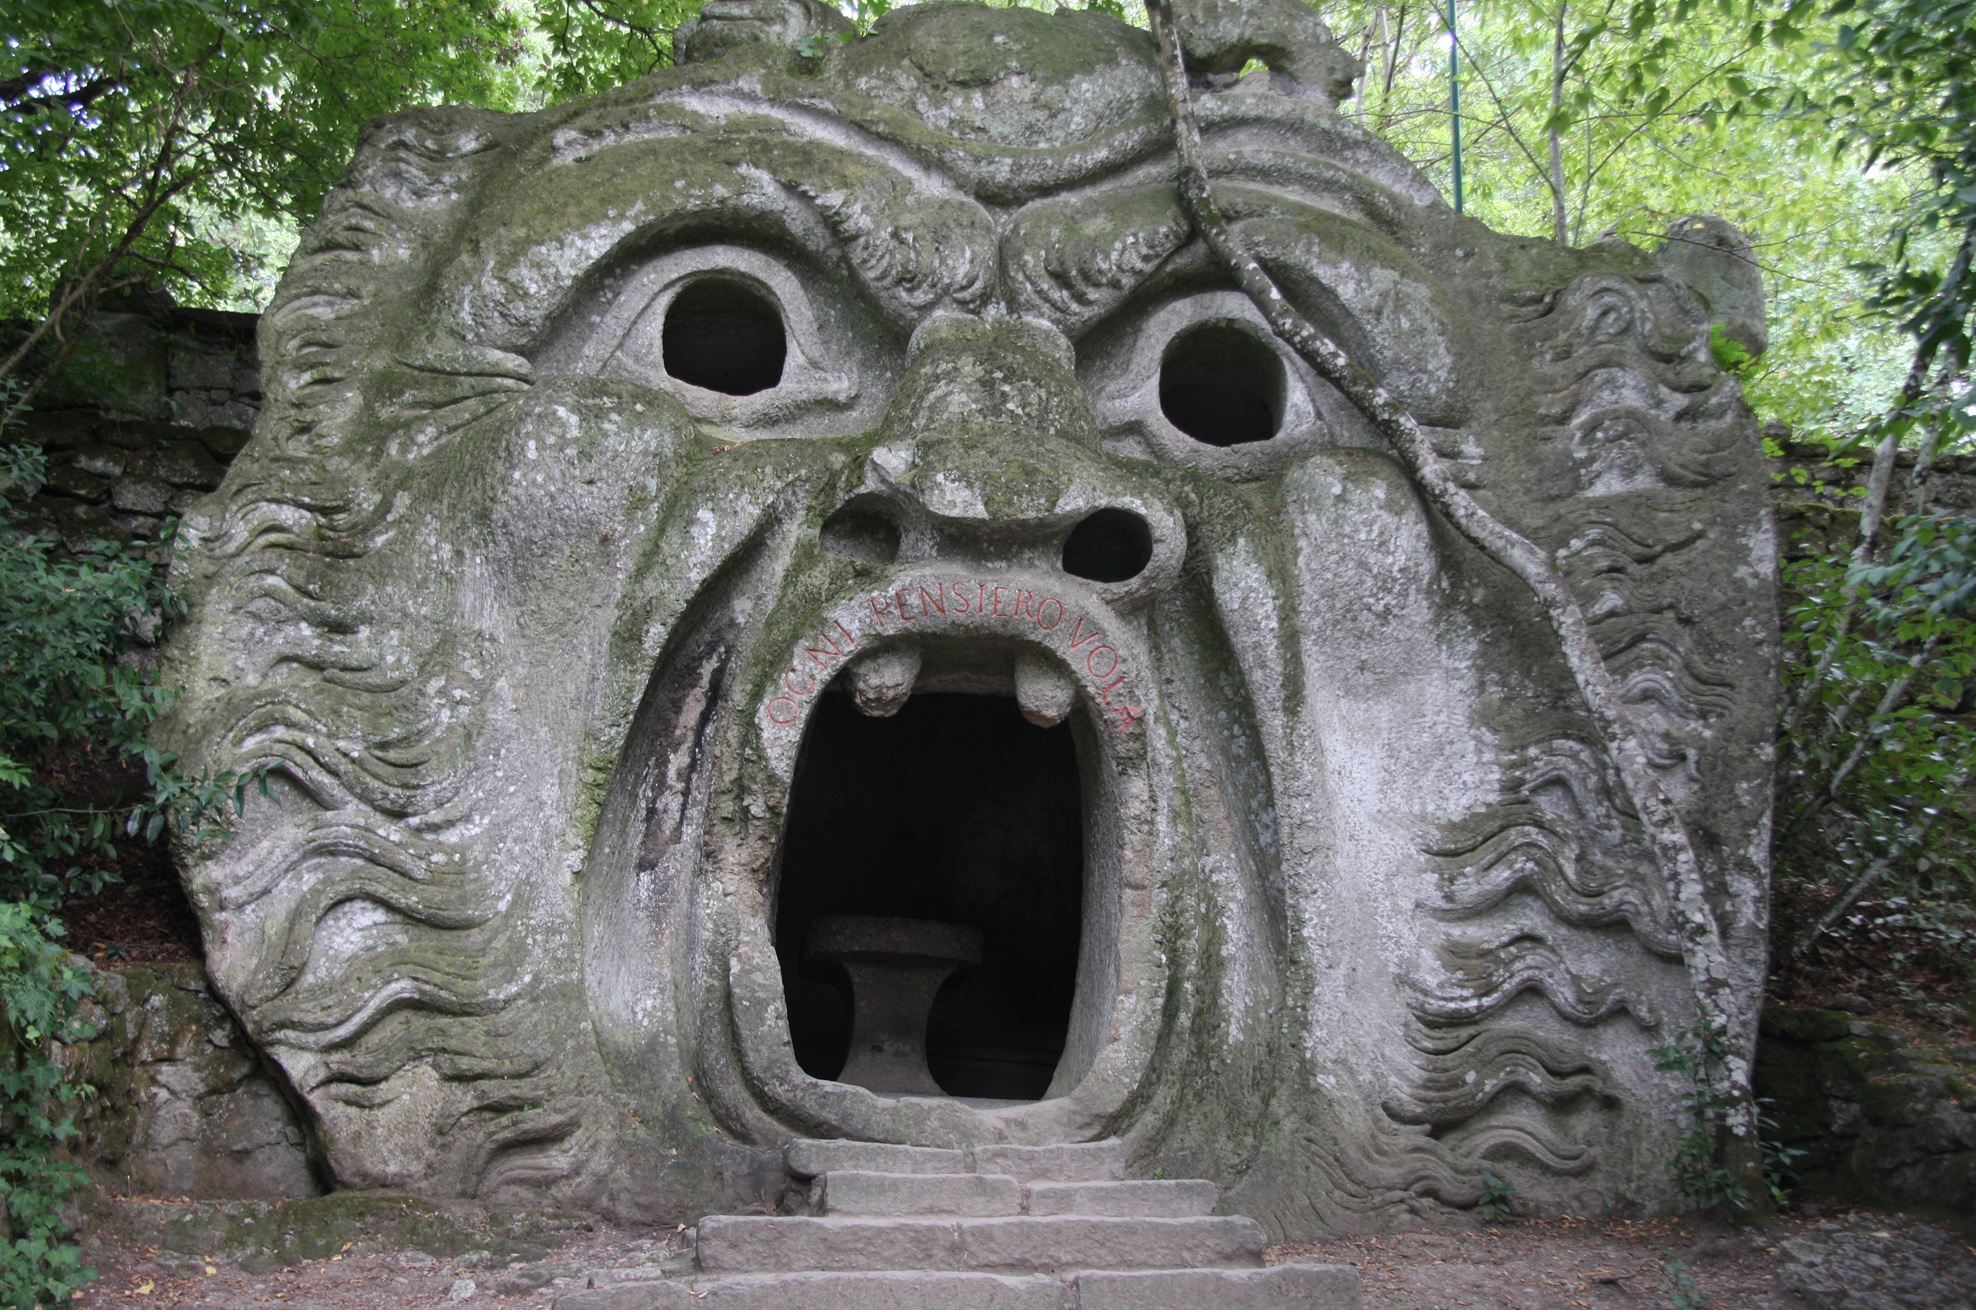
wall, monument, statue, entrance, park, sculpture, art, temple, carving, archaeological site, stone carving, stone head, bomanzo, monster park, ancient history